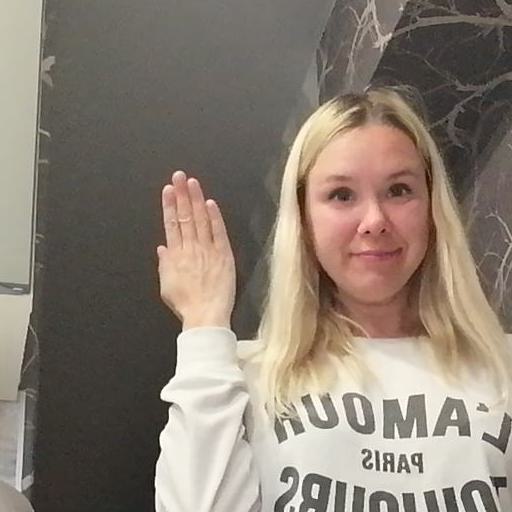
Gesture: stop_inverted